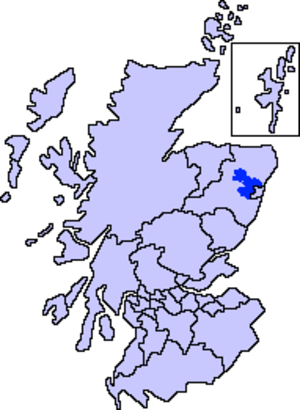
Le Garioch est l'un des six commitee areas, qui sont des zones administratives auxquelles le conseil de l'Aberdeenshire en Écosse délègue une partie de ses pouvoirs. Le -och à la fin du mot est silencieux.